Islamic fundamentalism in Iran

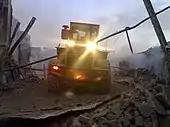
On 11 November 2007, Clerics and Basij paramilitary force attacked people of Gonabadi faith in Borujerd. Gonabadi's buildings and mosques were destroyed and many poor people and dervishes were harshly beaten and arrested.

Neo-principlist and Iranian journalist, Masoud Dehnamaki was the managing director and chief editor of the weeklies "Shalamcheh" and "Jebheh". These journals were among the main neo-principlist publications. Dehnamaki was one of the strongest opponents of President Khatami and his policies. "Shalamcheh" was closed down by the press supervisory board of the Ministry of Culture and Islamic Guidance, presumably for insulting or criticizing the late Grand Ayatollah Kho'i, who had called the "velayat-e faqih" position unislamic, prior to his passing away. He turned to documentary films. "Poverty and Prostitution" was released in 2002. His next documentary was "Which Blue, Which Red," a film about the rivalry between Teheran's two football teams, Esteqlal and Persepolis.